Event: Nepal Earthquake
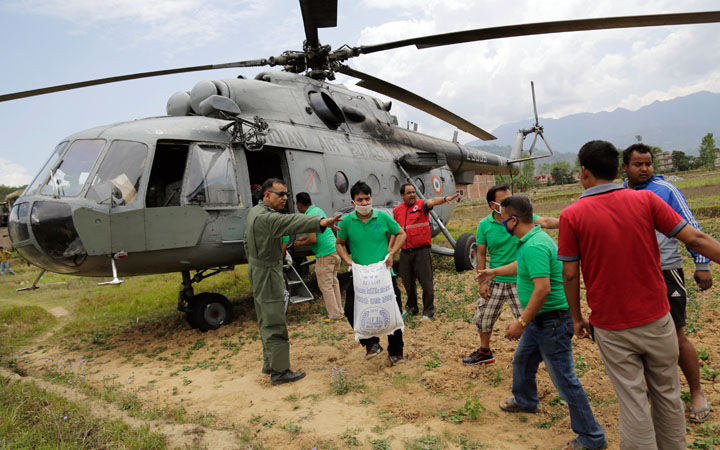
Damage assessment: no_damage